San Francisco Zen Center

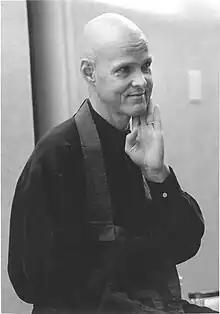
Tenshin Reb Anderson

Following Baker's resignation, Dainin Katagiri led the community until 1985. When Katagiri left, Tenshin Reb Anderson assumed Abbotship of the Zen Center—serving until 1995. In the early 1990s the Board of Directors at the Zen Center created the "Ethical Principles and Procedures for Grievance and Reconciliation" for its members, for conflict resolution mediation guided by Buddhist precepts. The Board of Directors at SFZC also began election of leaders. In 1995 Zoketsu Norman Fischer was installed as Abbot at SFZC, and in 1996 Zenkai Blanche Hartman was appointed as co-Abbot with him (becoming the first female Abbot in SFZC history).